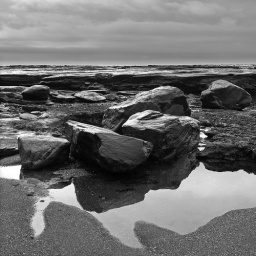
rock bath in bw_DSC0032